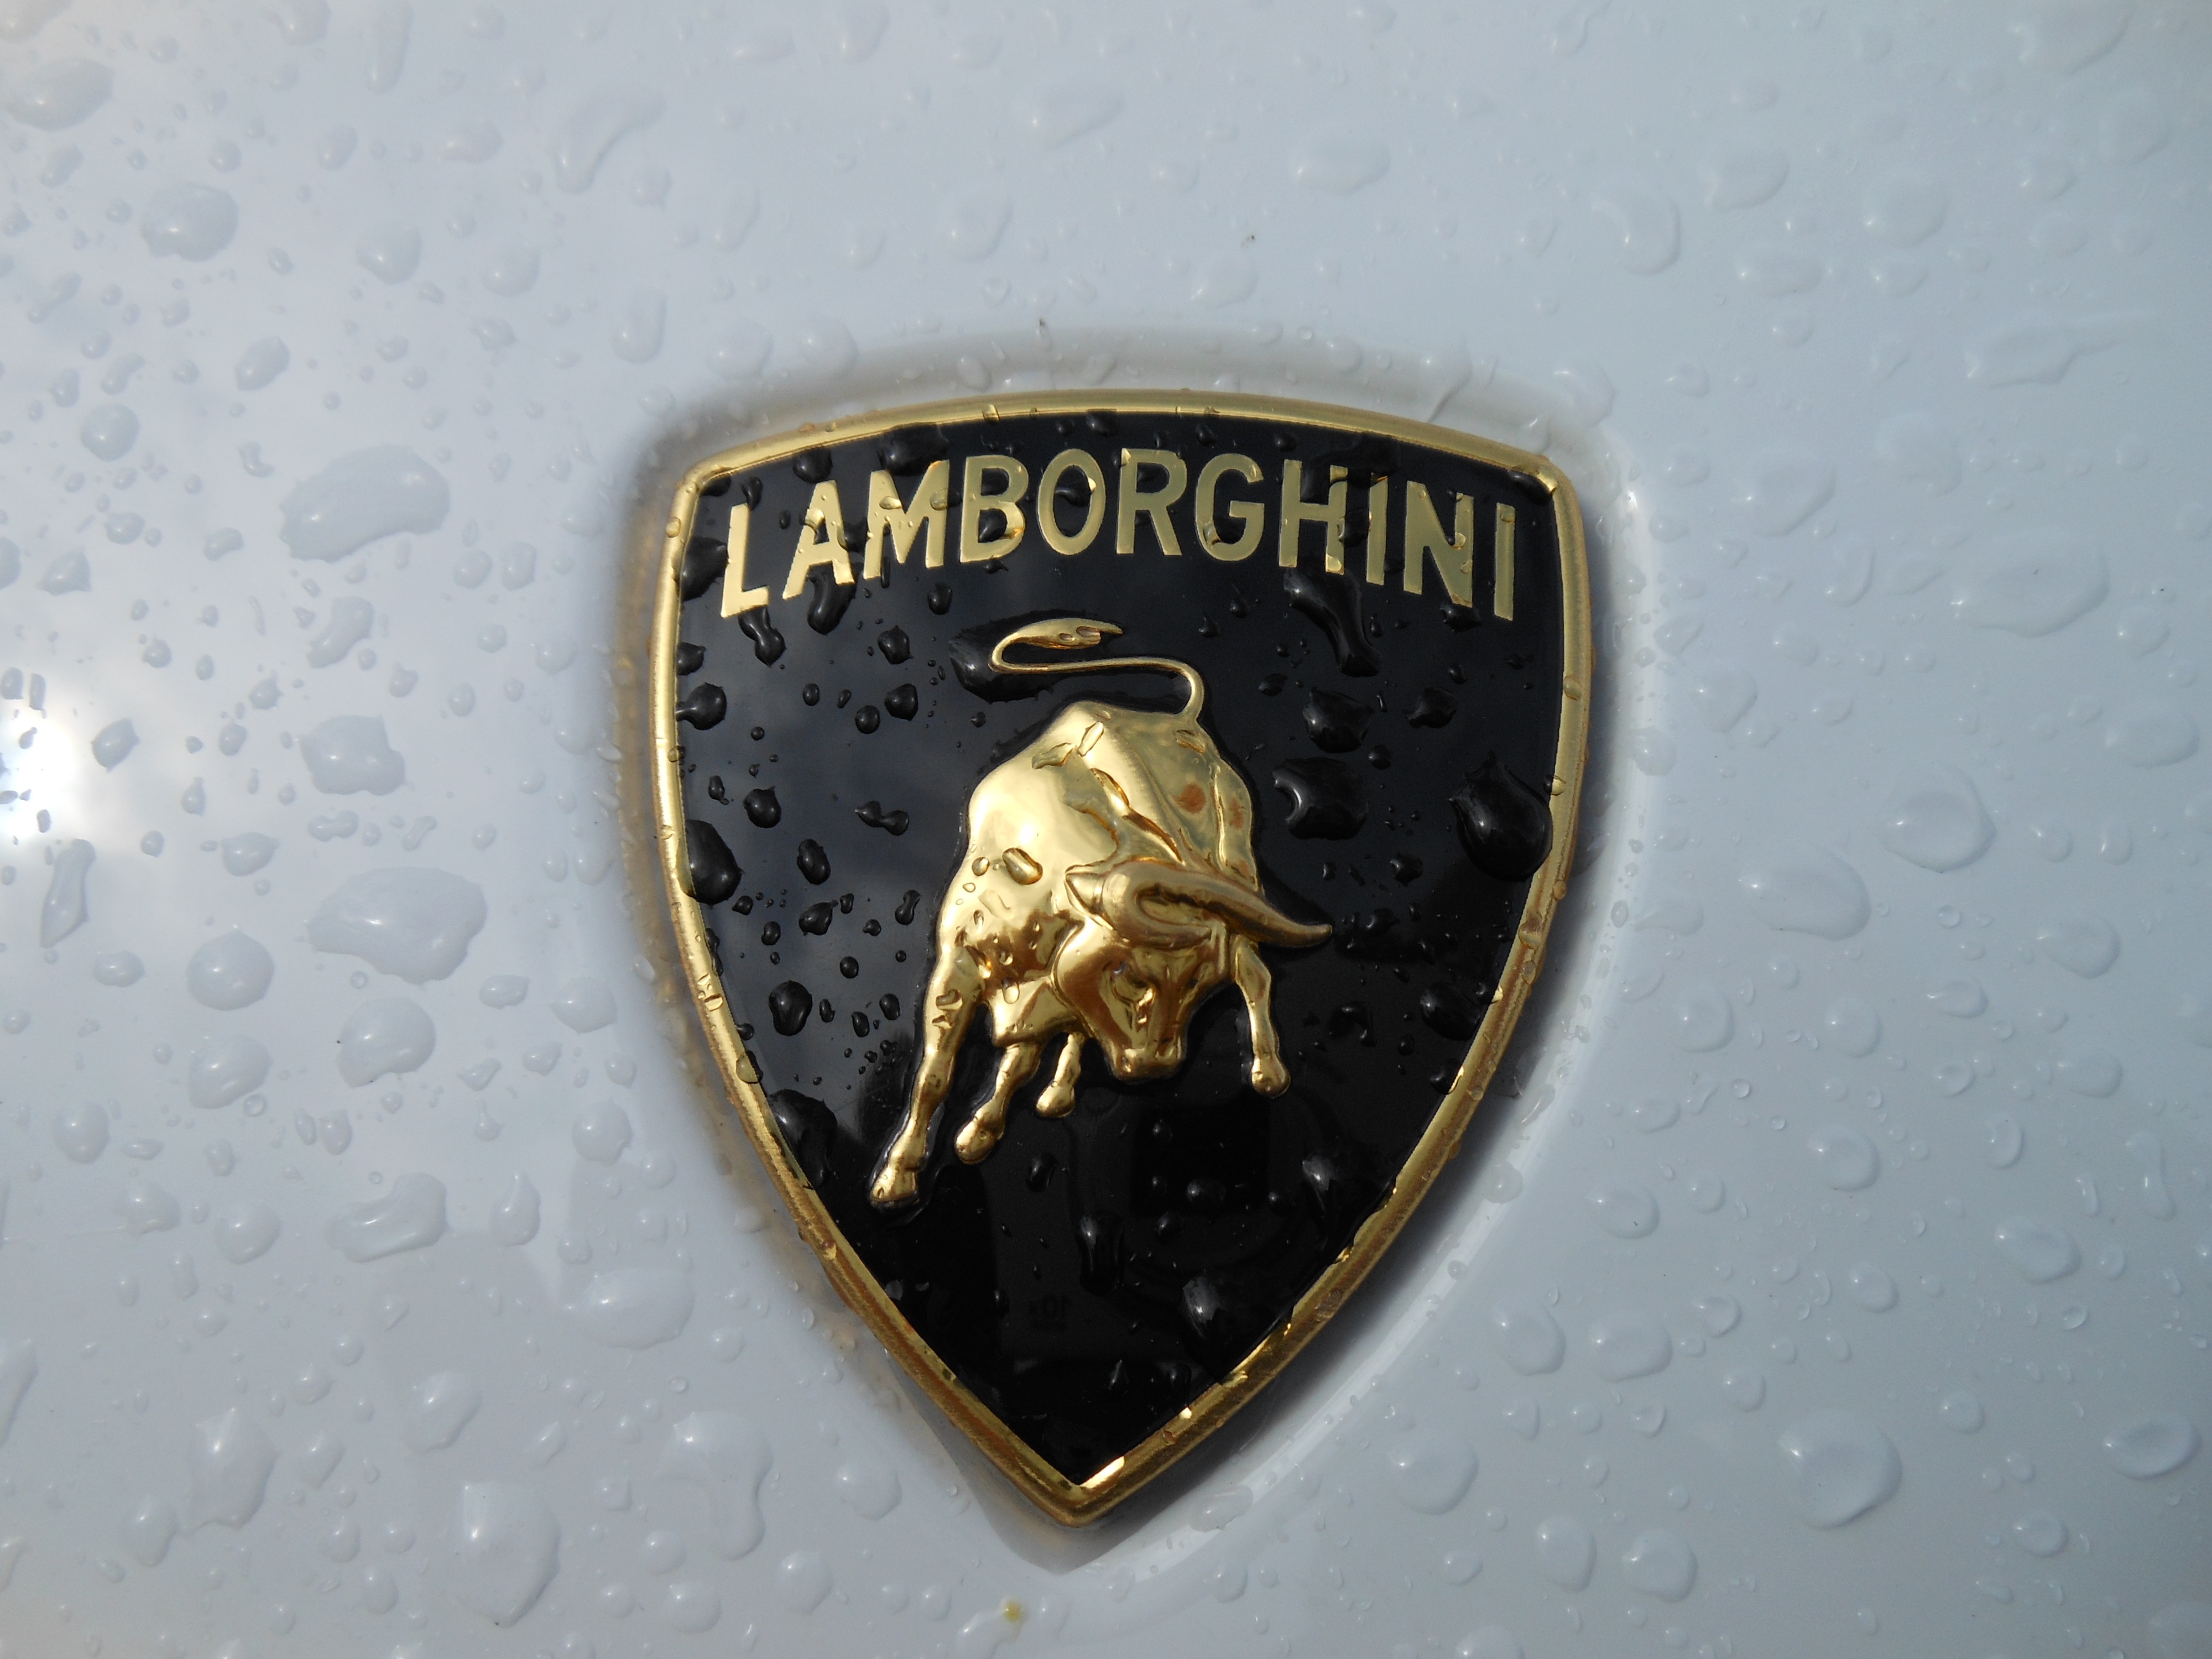
white, vehicle, money, italy, emblem, automotive, luxury, logo, currency, coupe, lamborghini, stylish, award, fashion accessory